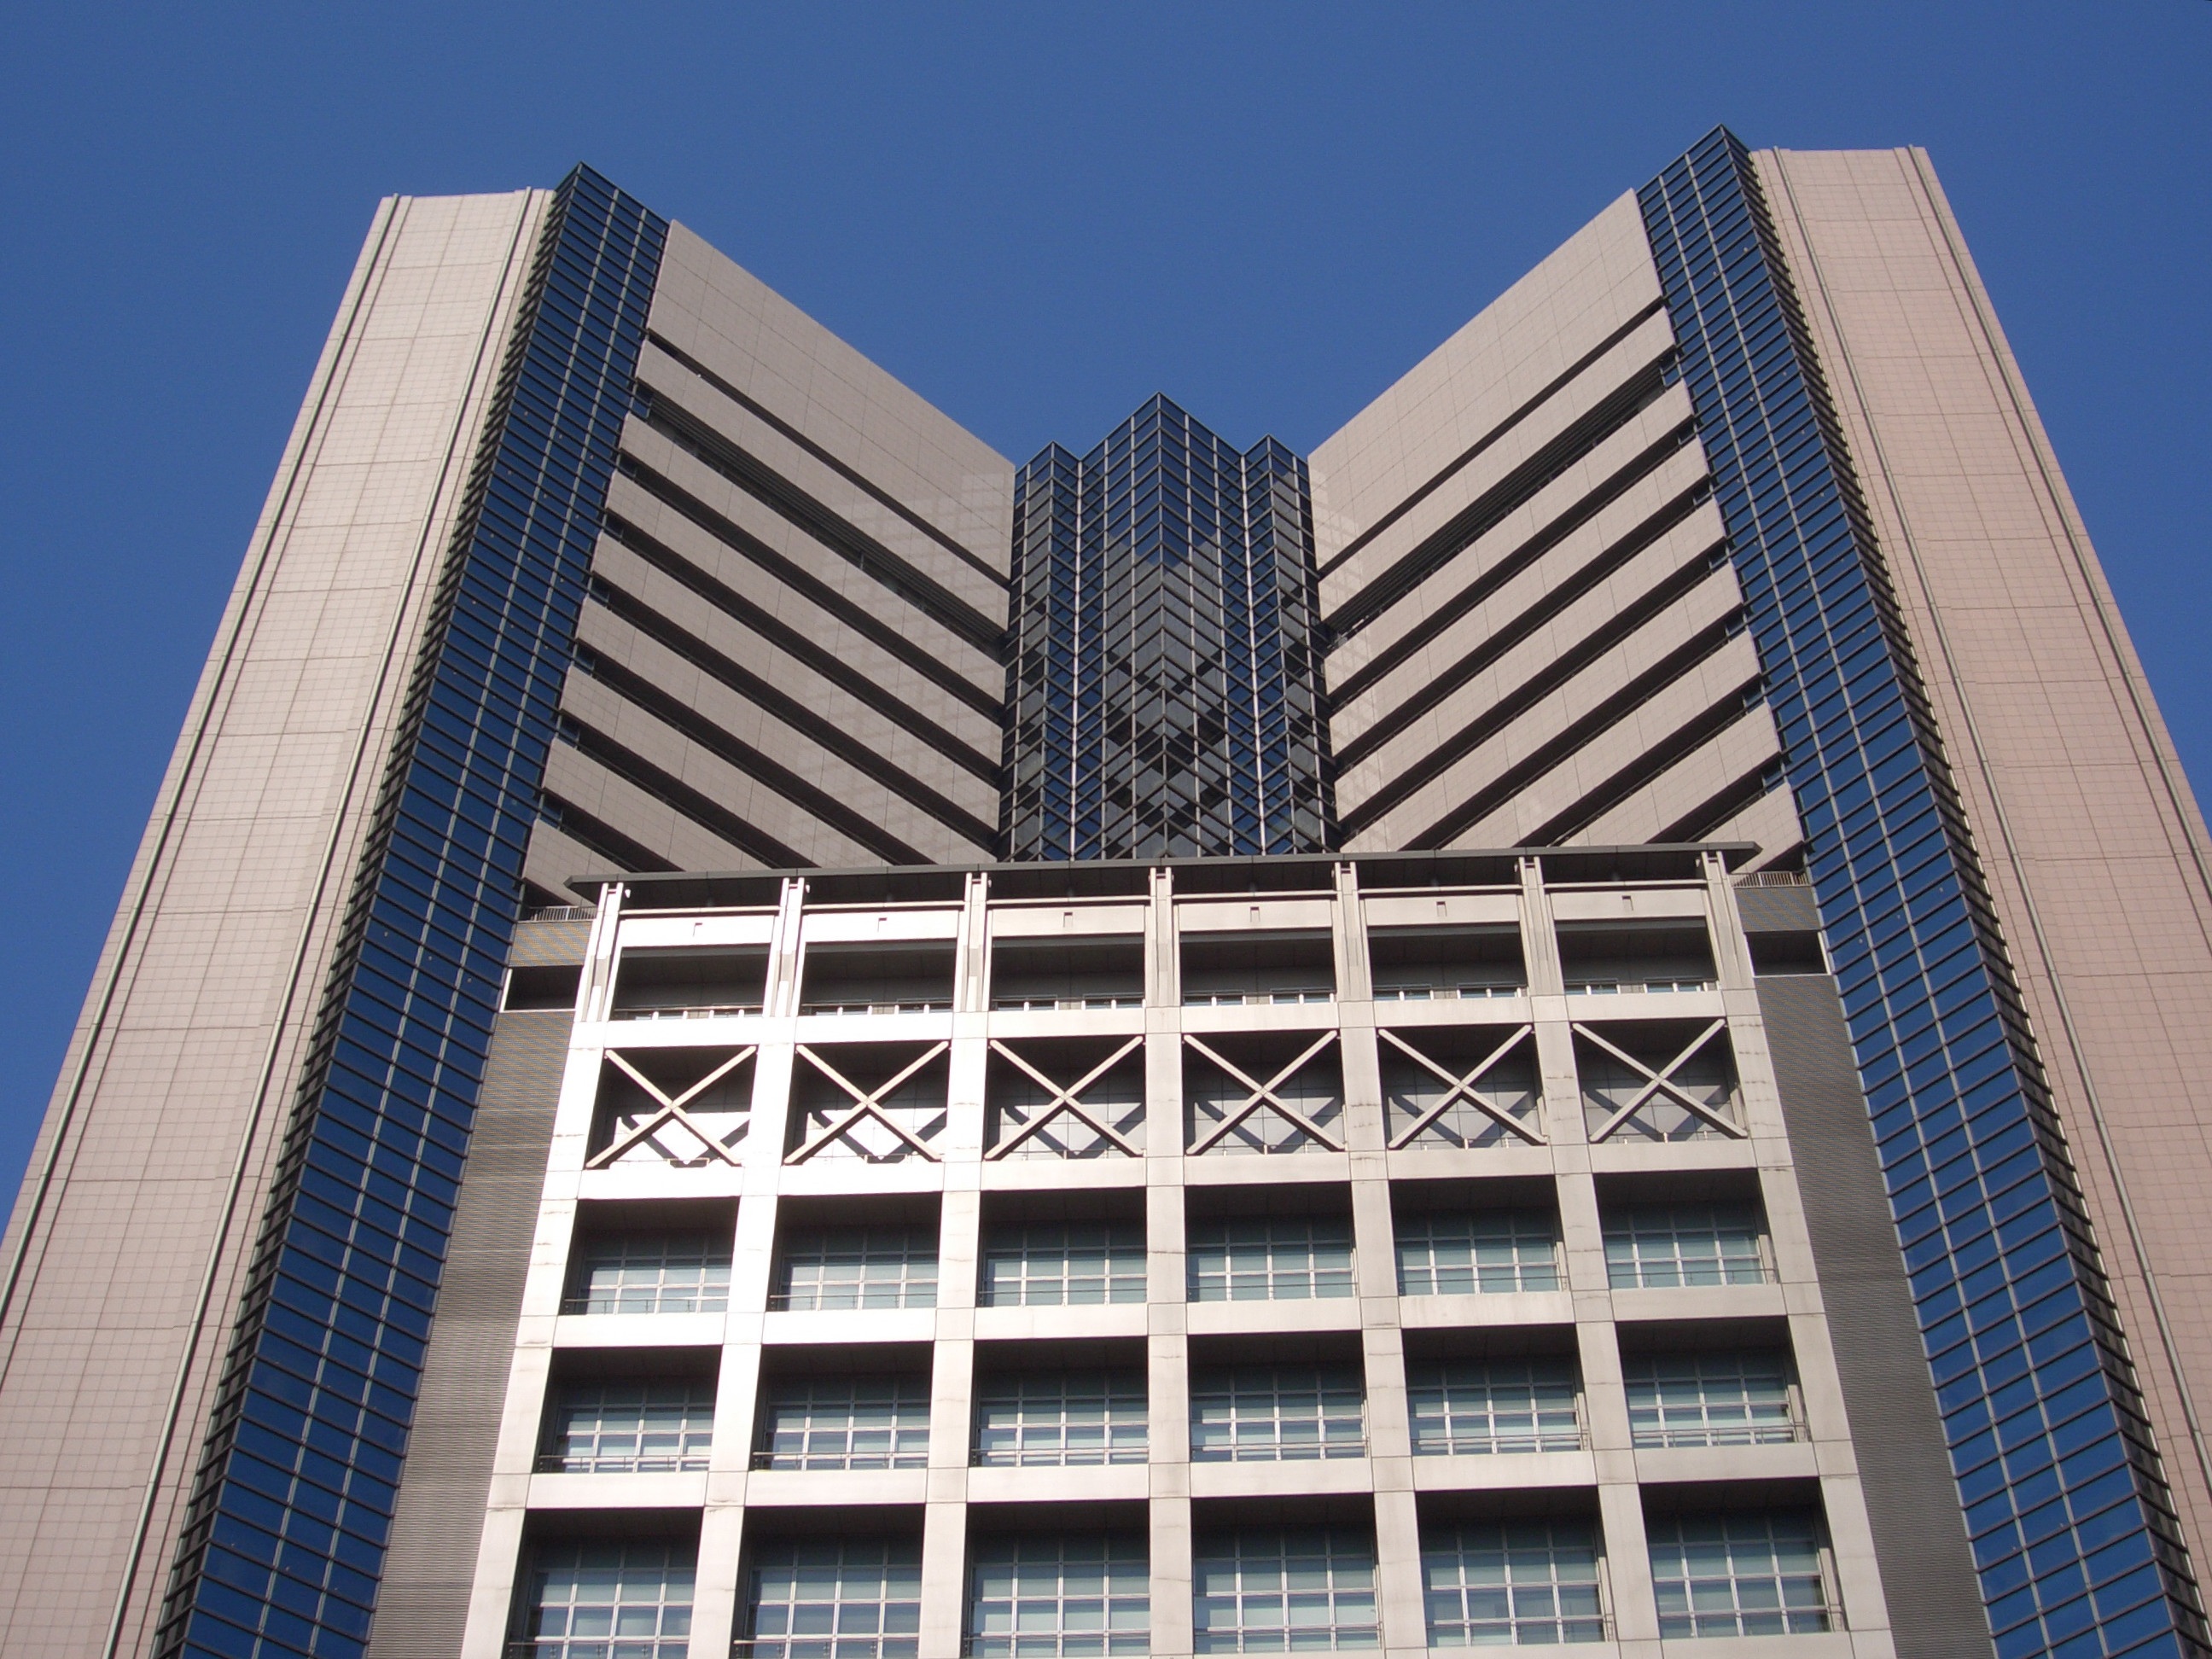
architecture, structure, window, building, city, skyscraper, urban, downtown, landmark, facade, blue, exterior, japan, modern, tower block, contemporary, headquarters, metropolis, workplace, condominium, urban area, residential area, human settlement, metropolitan area, brutalist architecture